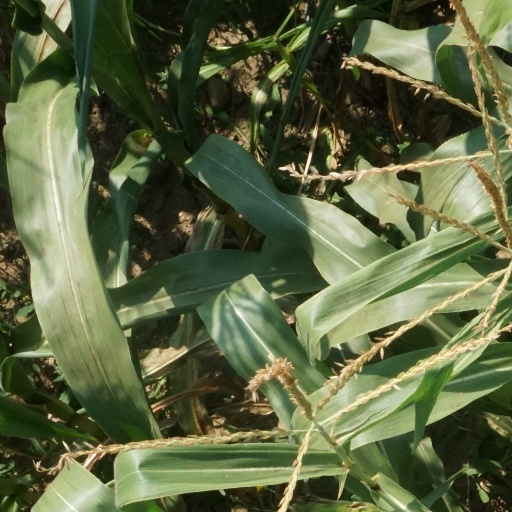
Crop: maize; corn